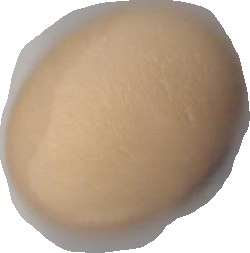
Variety: Anjasmoro